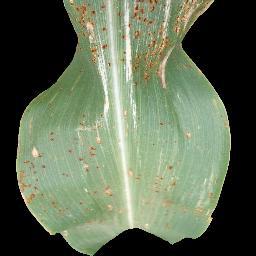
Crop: corn
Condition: (maize)_common_rust